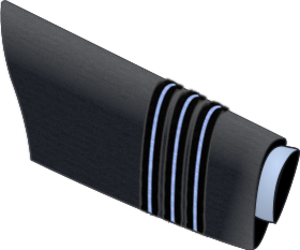
Les codes OTAN des grades des officiers des armées de l'air définissent des équivalences de grades entre les rangs d’officiers des armées de l'air nationales membres de l'Organisation du traité de l'Atlantique nord.
La Royal Air Force est la force aérienne de l'armée britannique. Elle forme avec la British Army et la Royal Navy les Forces armées britanniques. Sa devise est Per Ardua ad Astra qui signifie « À travers les embûches jusqu'aux étoiles ».